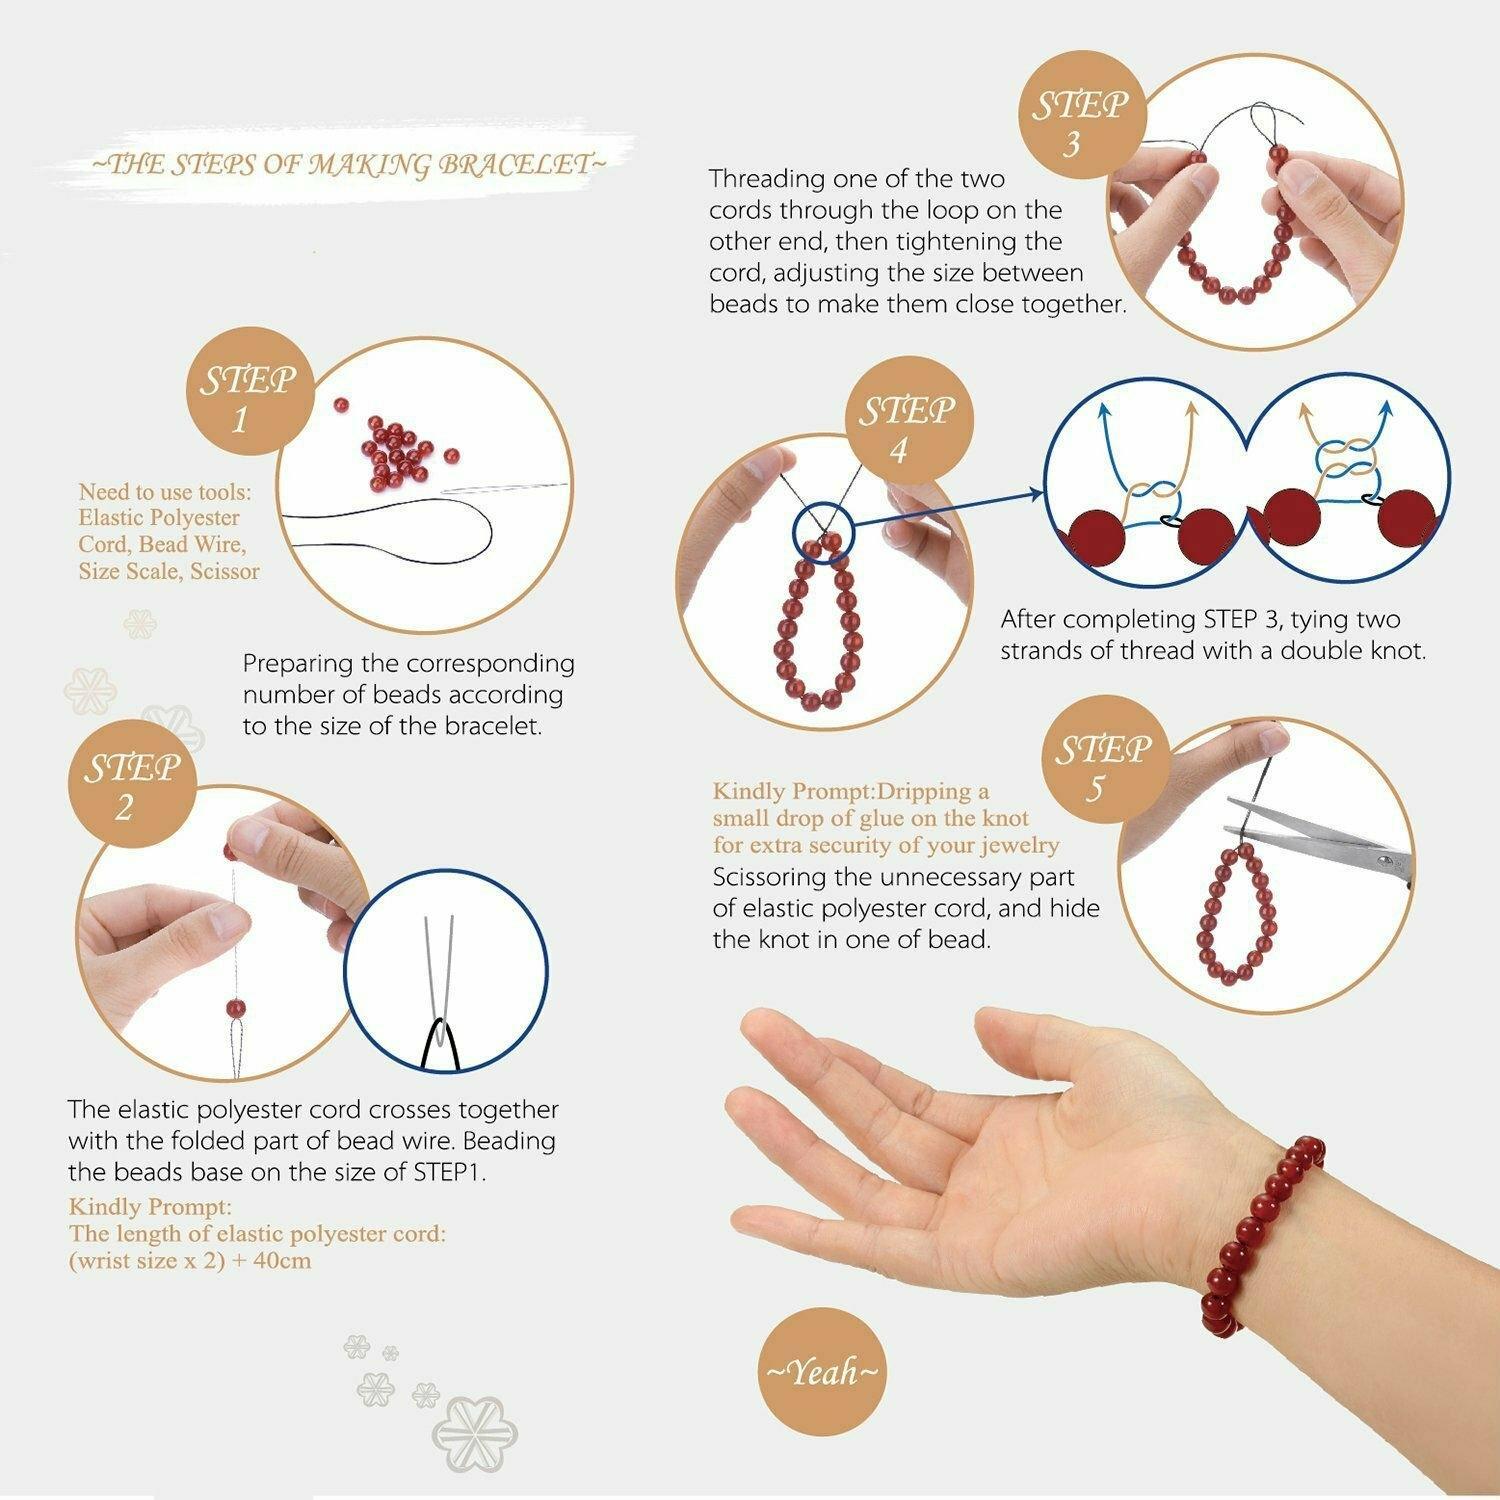
 DIYSM Jewelary making Gemstone Round Beads | (6MM, Black Obsidian)
Type: Bracelets & Bangles
Brand: DIYSM
Price: Rs. 495
 DIYSM Jewelary making Gemstone Round Beads | (6MM, Amazonite)